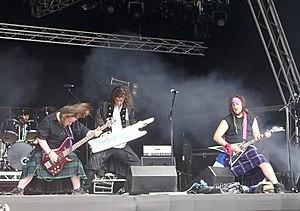
Le Bloodstock Open Air est un festival heavy metal qui a lieu tous les ans à Walton-upon-Trent en Angleterre, depuis 2005. Il a accueilli des groupes comme Opeth, Children of Bodom, Nightwish, Cradle of Filth, Testament, Arch Enemy, Europe, Twisted Sister, Motörhead, W.A.S.P. ou encore Alice Cooper.